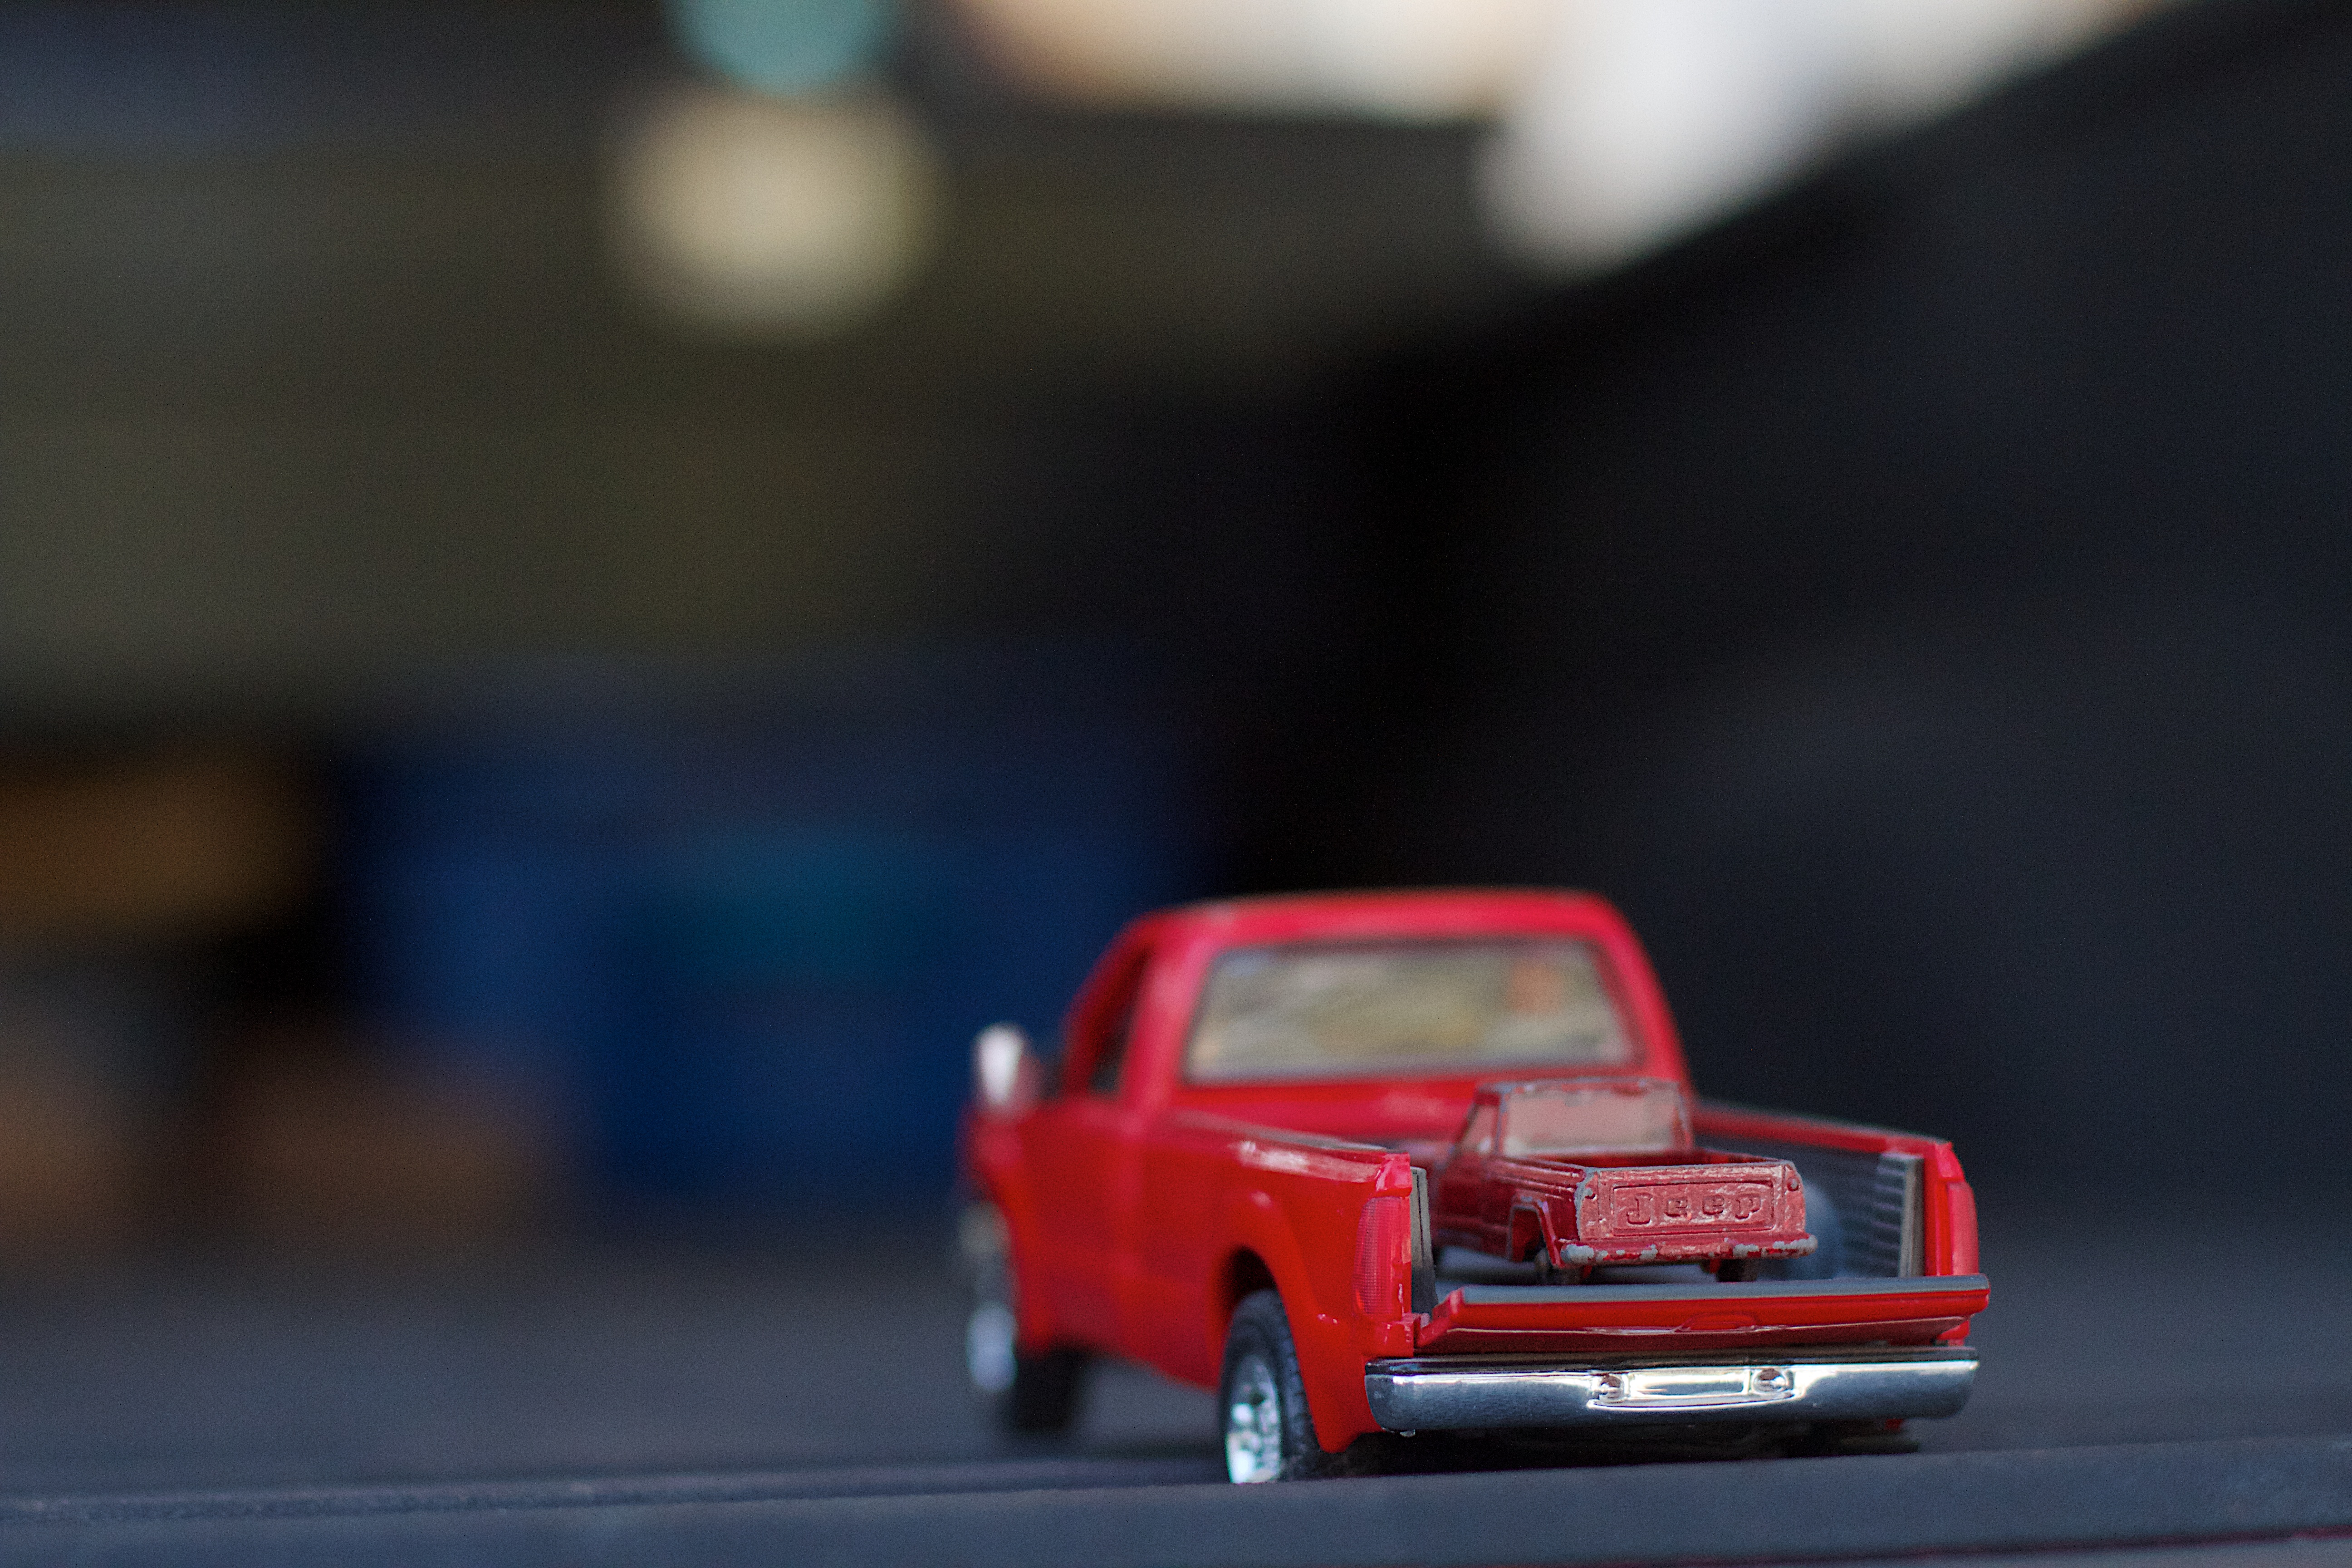
car, driving, red, vehicle, sports car, land vehicle, automobile make, automotive design, luxury vehicle